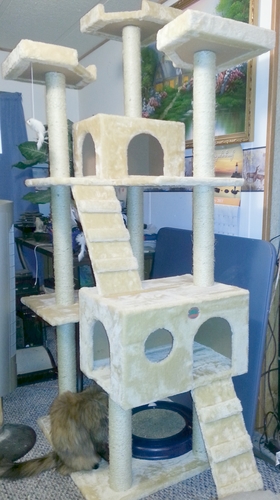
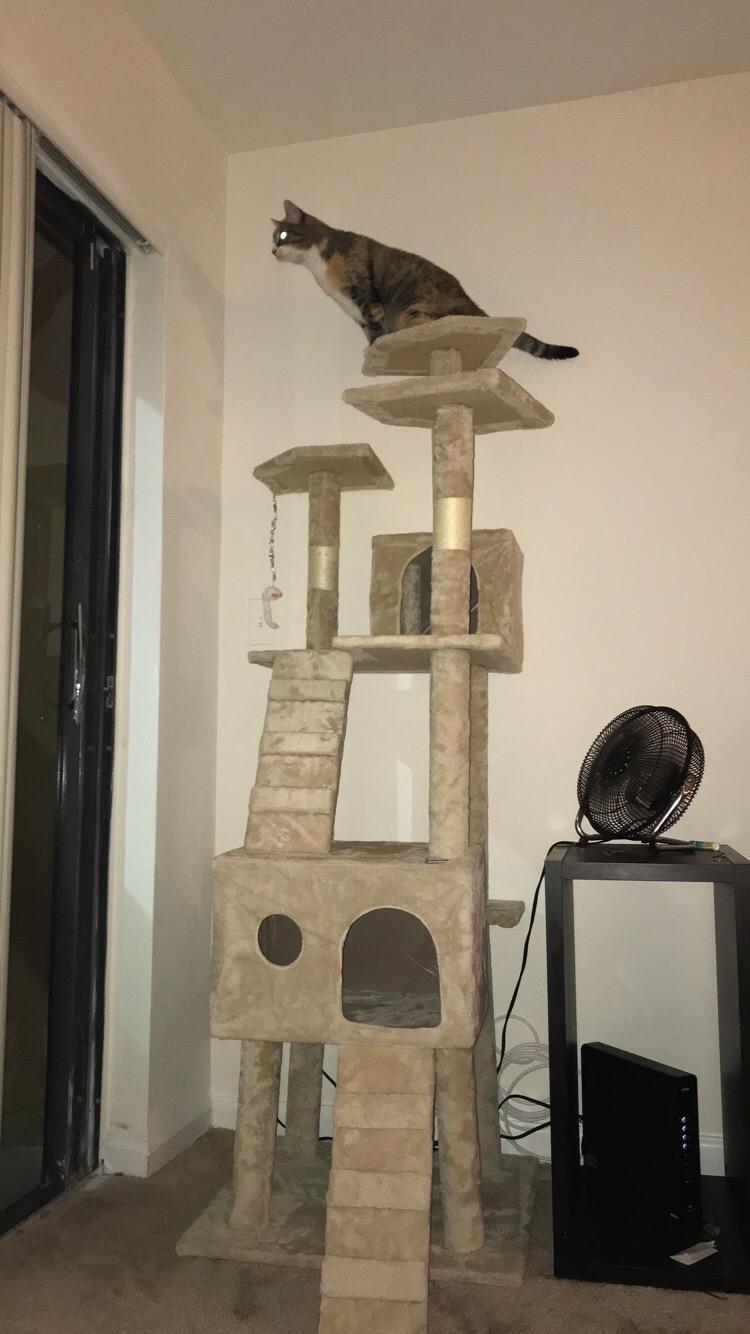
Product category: items_cat tree
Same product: yes